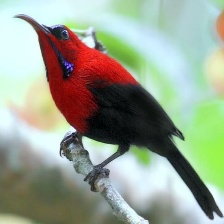
Species: CRIMSON SUNBIRD
Scientific name: AETHOPYGA SIPARAJA